List of commercial failures in video games

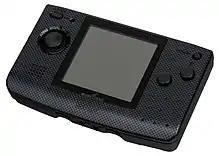
Neo Geo Pocket handheld

Released in late 2006 by Mattel, the HyperScan was the company's first video game console since the Intellivision. It used radio frequency identification (RFID) along with traditional video game technology. The console used UDF format CD-ROMs. Games retailed for $19.99 and the console itself for $69.99 at launch, but at the end of its very short lifespan, prices of the system were down to $9.99, the games $1.99, and booster packs $0.99. The system was sold in two varieties, a cube, and a 2-player value pack. The cube box version was the version sold in stores. It included the system, controller, an X-Men game disc, and 6 X-Men cards. Two player value packs were sold online (but may have been liquidated in stores) and included an extra controller and 12 additional X-Men cards. The system was discontinued in 2007 due to poor console, game, and card pack sales. It is featured as one of the ten worst systems ever by "PC World" magazine.